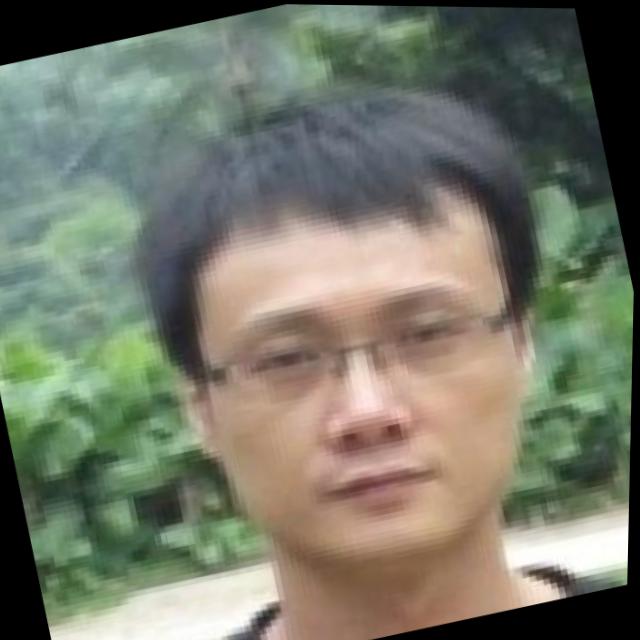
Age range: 21-44